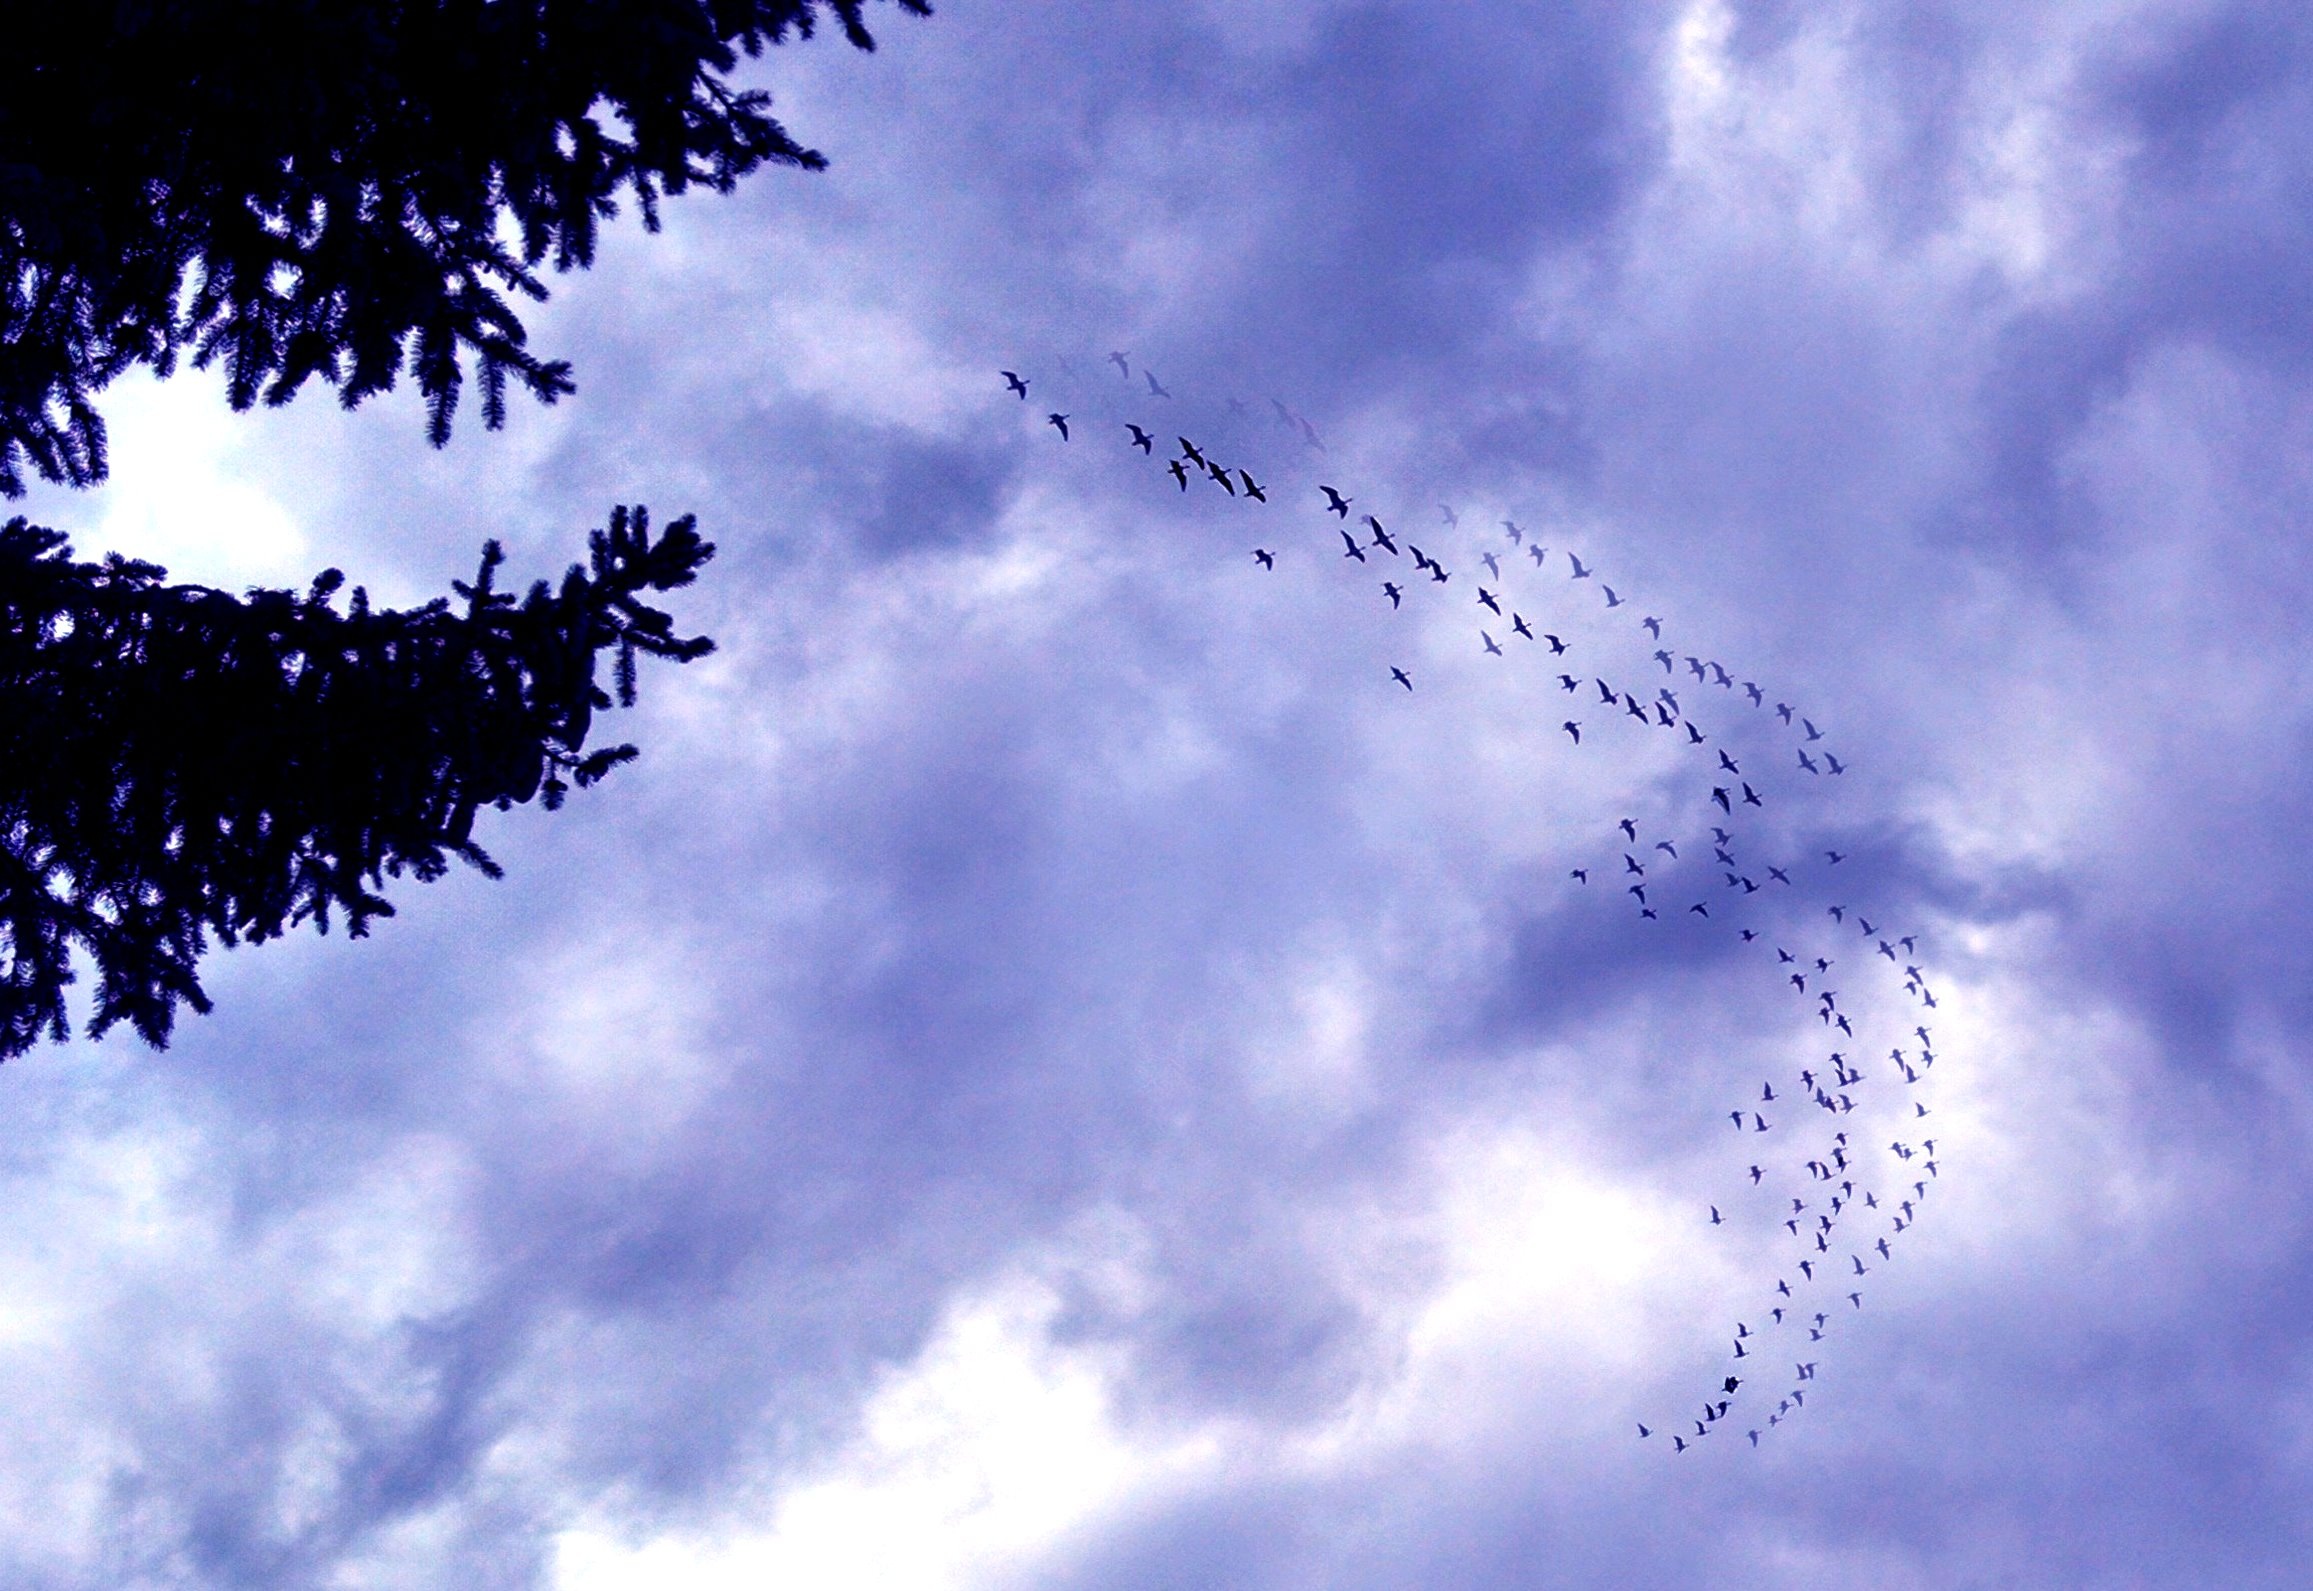
tree, nature, outdoor, branch, bird, wing, cloud, sky, sunlight, atmosphere, flock, flying, wildlife, wild, line, flight, blue, goose, geese, canadian, waterfowl, migratory, canada geese, meteorological phenomenon, atmosphere of earth